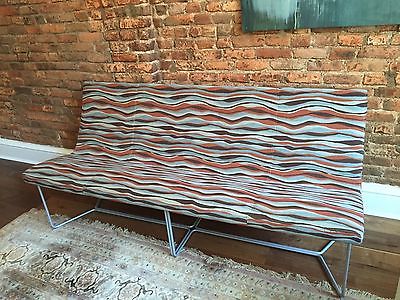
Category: sofa